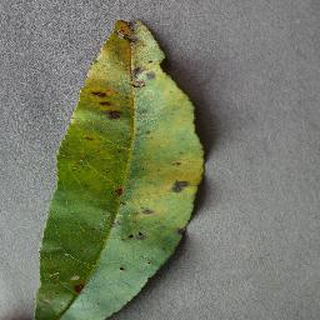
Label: peach_bacterial_spot